Ravulya Nunatak

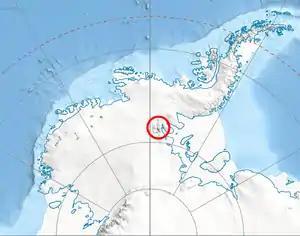
Location of Sentinel Range in Western Antarctica.

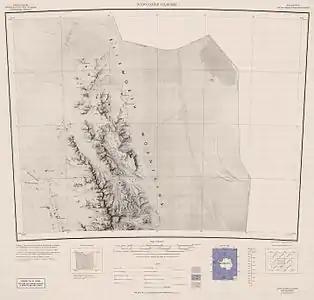
Map of northern Sentinel Range.

Ravulya Nunatak (‘Nunatak Ravulya’ \'nu-na-tak ra-'vu-lya\) is the rocky hill of elevation 1163 m projecting from the ice cap in the northern periphery of Sentinel Range in Ellsworth Mountains, Antarctica. It is named after Ravulya Peak and Golyama (Big) Ravulya Peak in Lozen Mountain, Bulgaria.